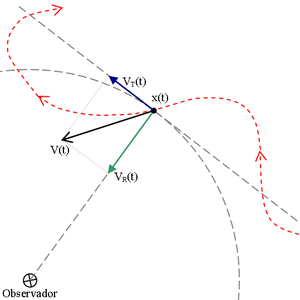
La vitesse radiale est la vitesse d'un objet mesurée dans la direction du rayon vers ou depuis le point d'observation. La mesure de la vitesse radiale se fait de plusieurs façons et ce concept est utilisé dans de nombreux domaines dont la mesure par radar Doppler, les sonars, les échographies et en astronomie.